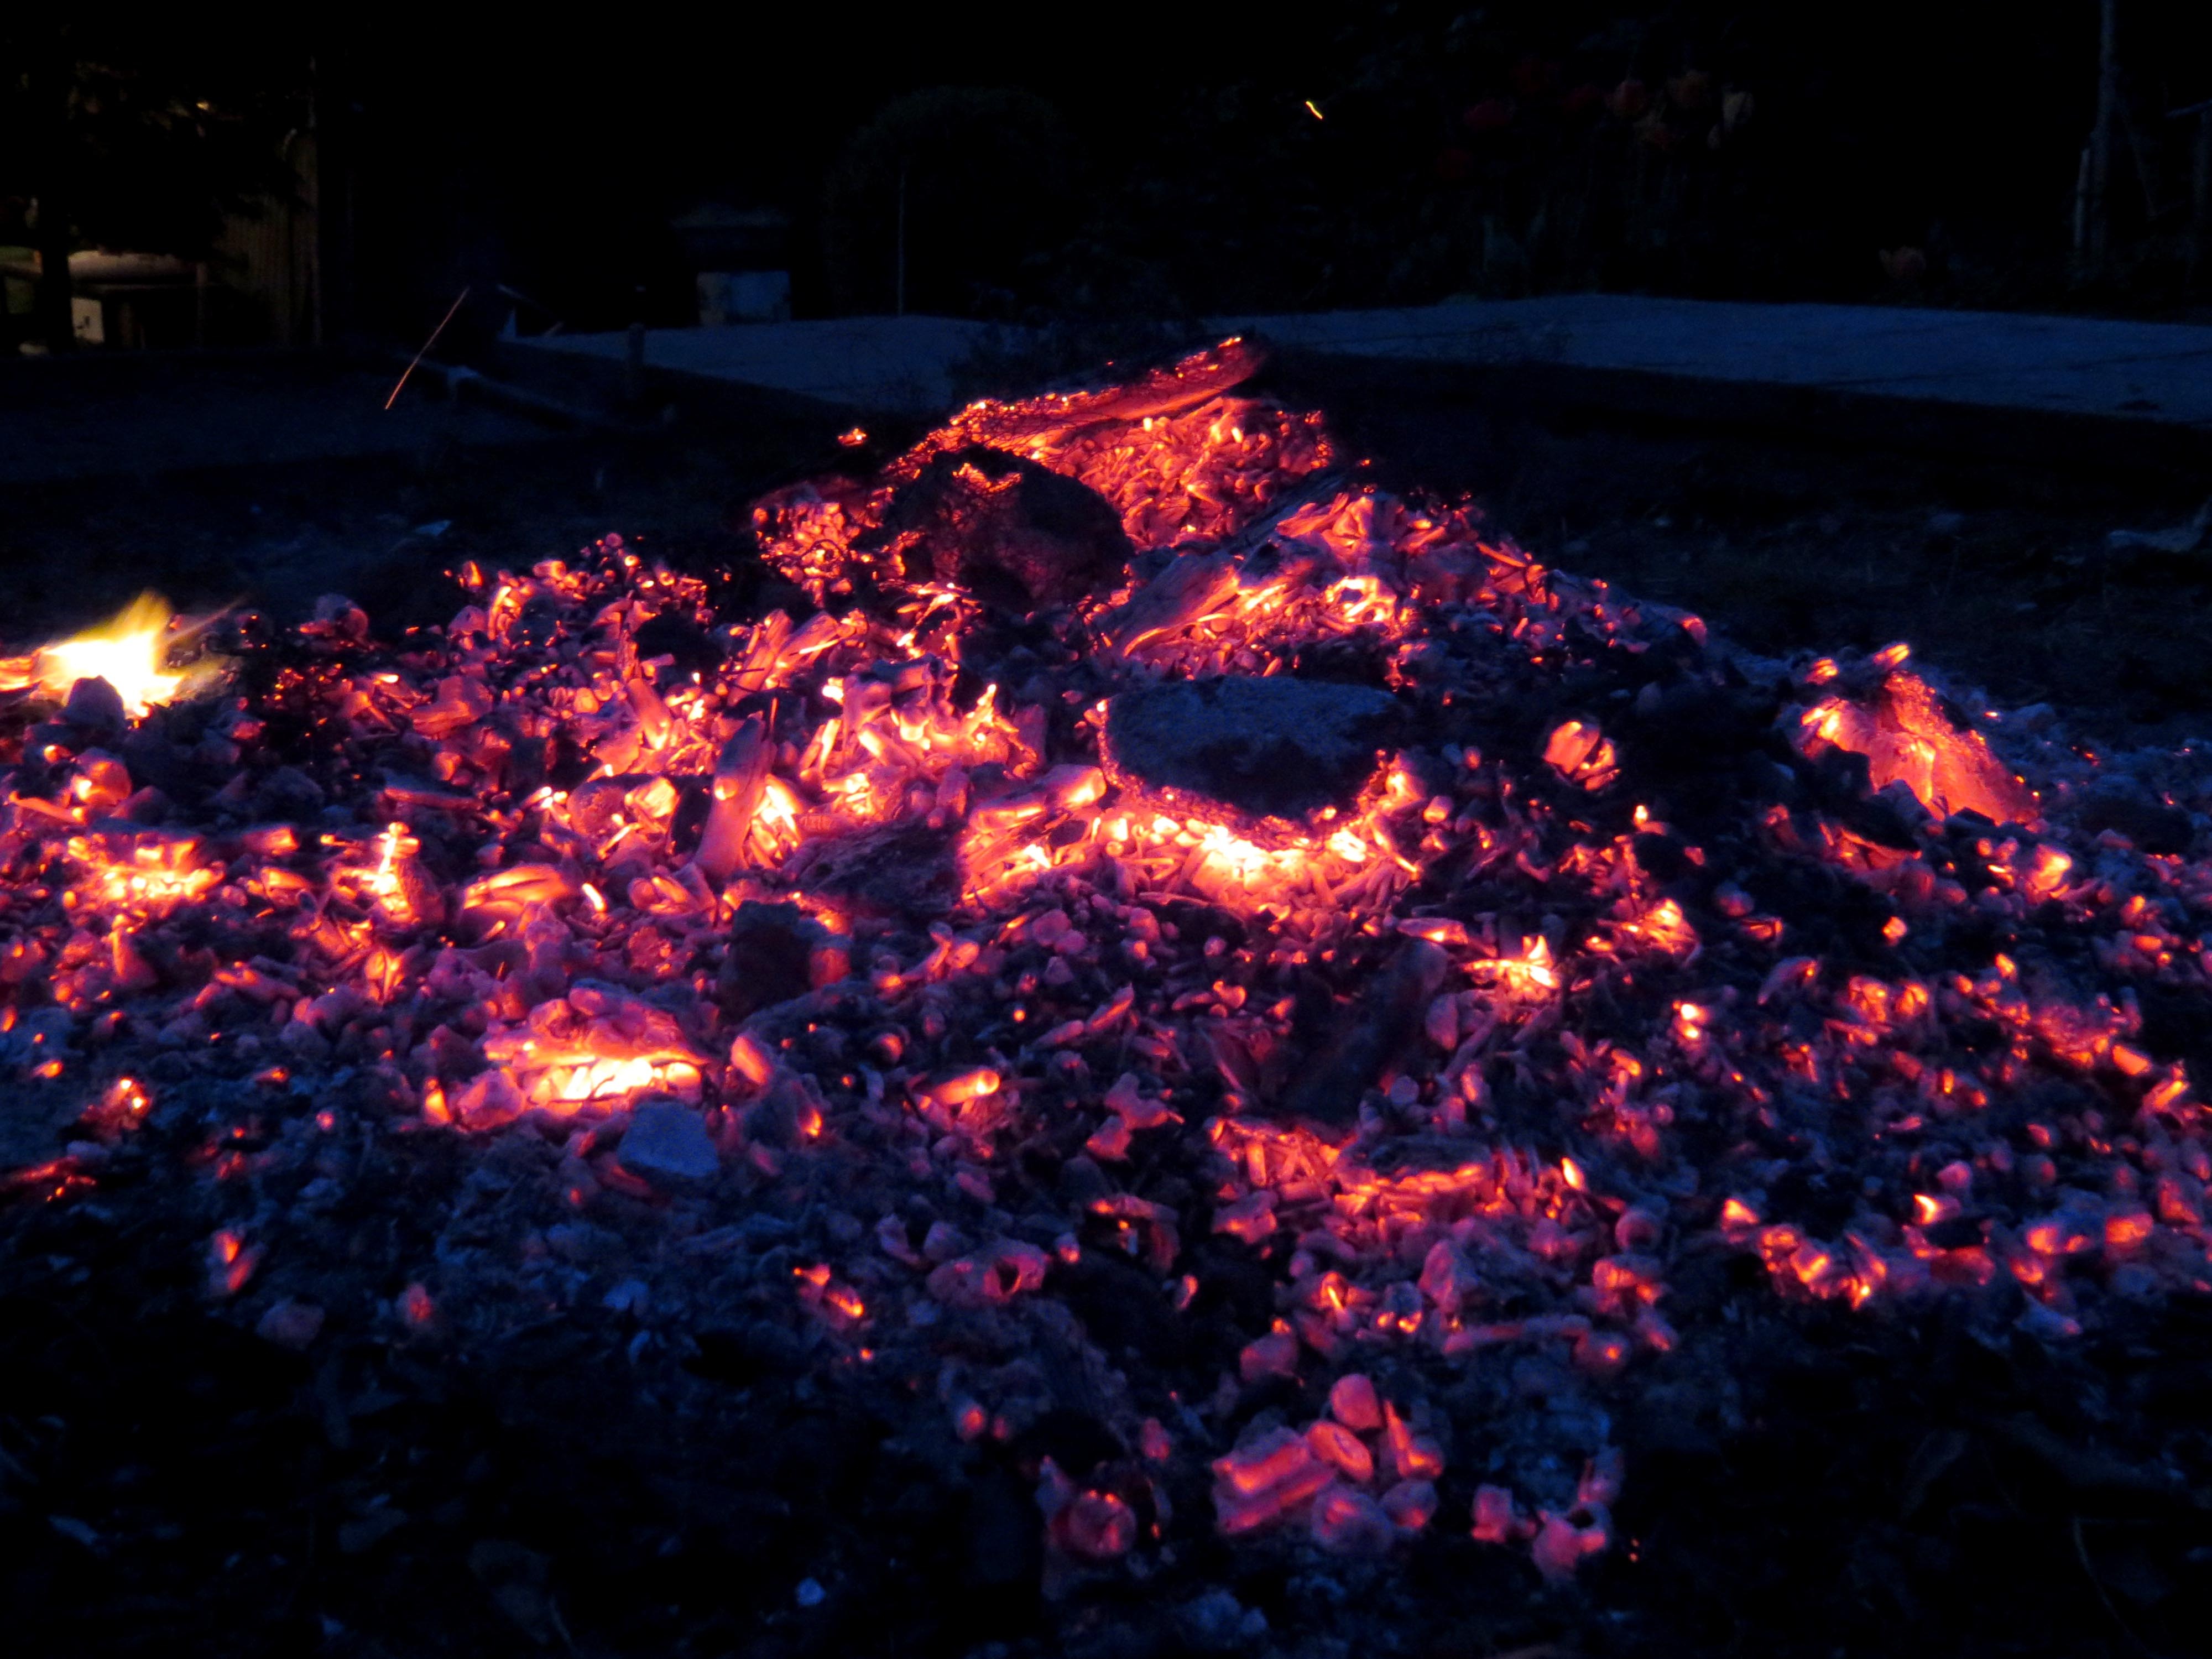
light, glowing, wood, night, red, color, flame, fire, darkness, campfire, brand, hot, embers, weissglut, geological phenomenon